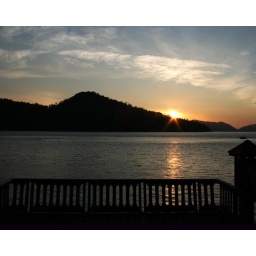
The view from the balcony of our little house on stilts over the sea.